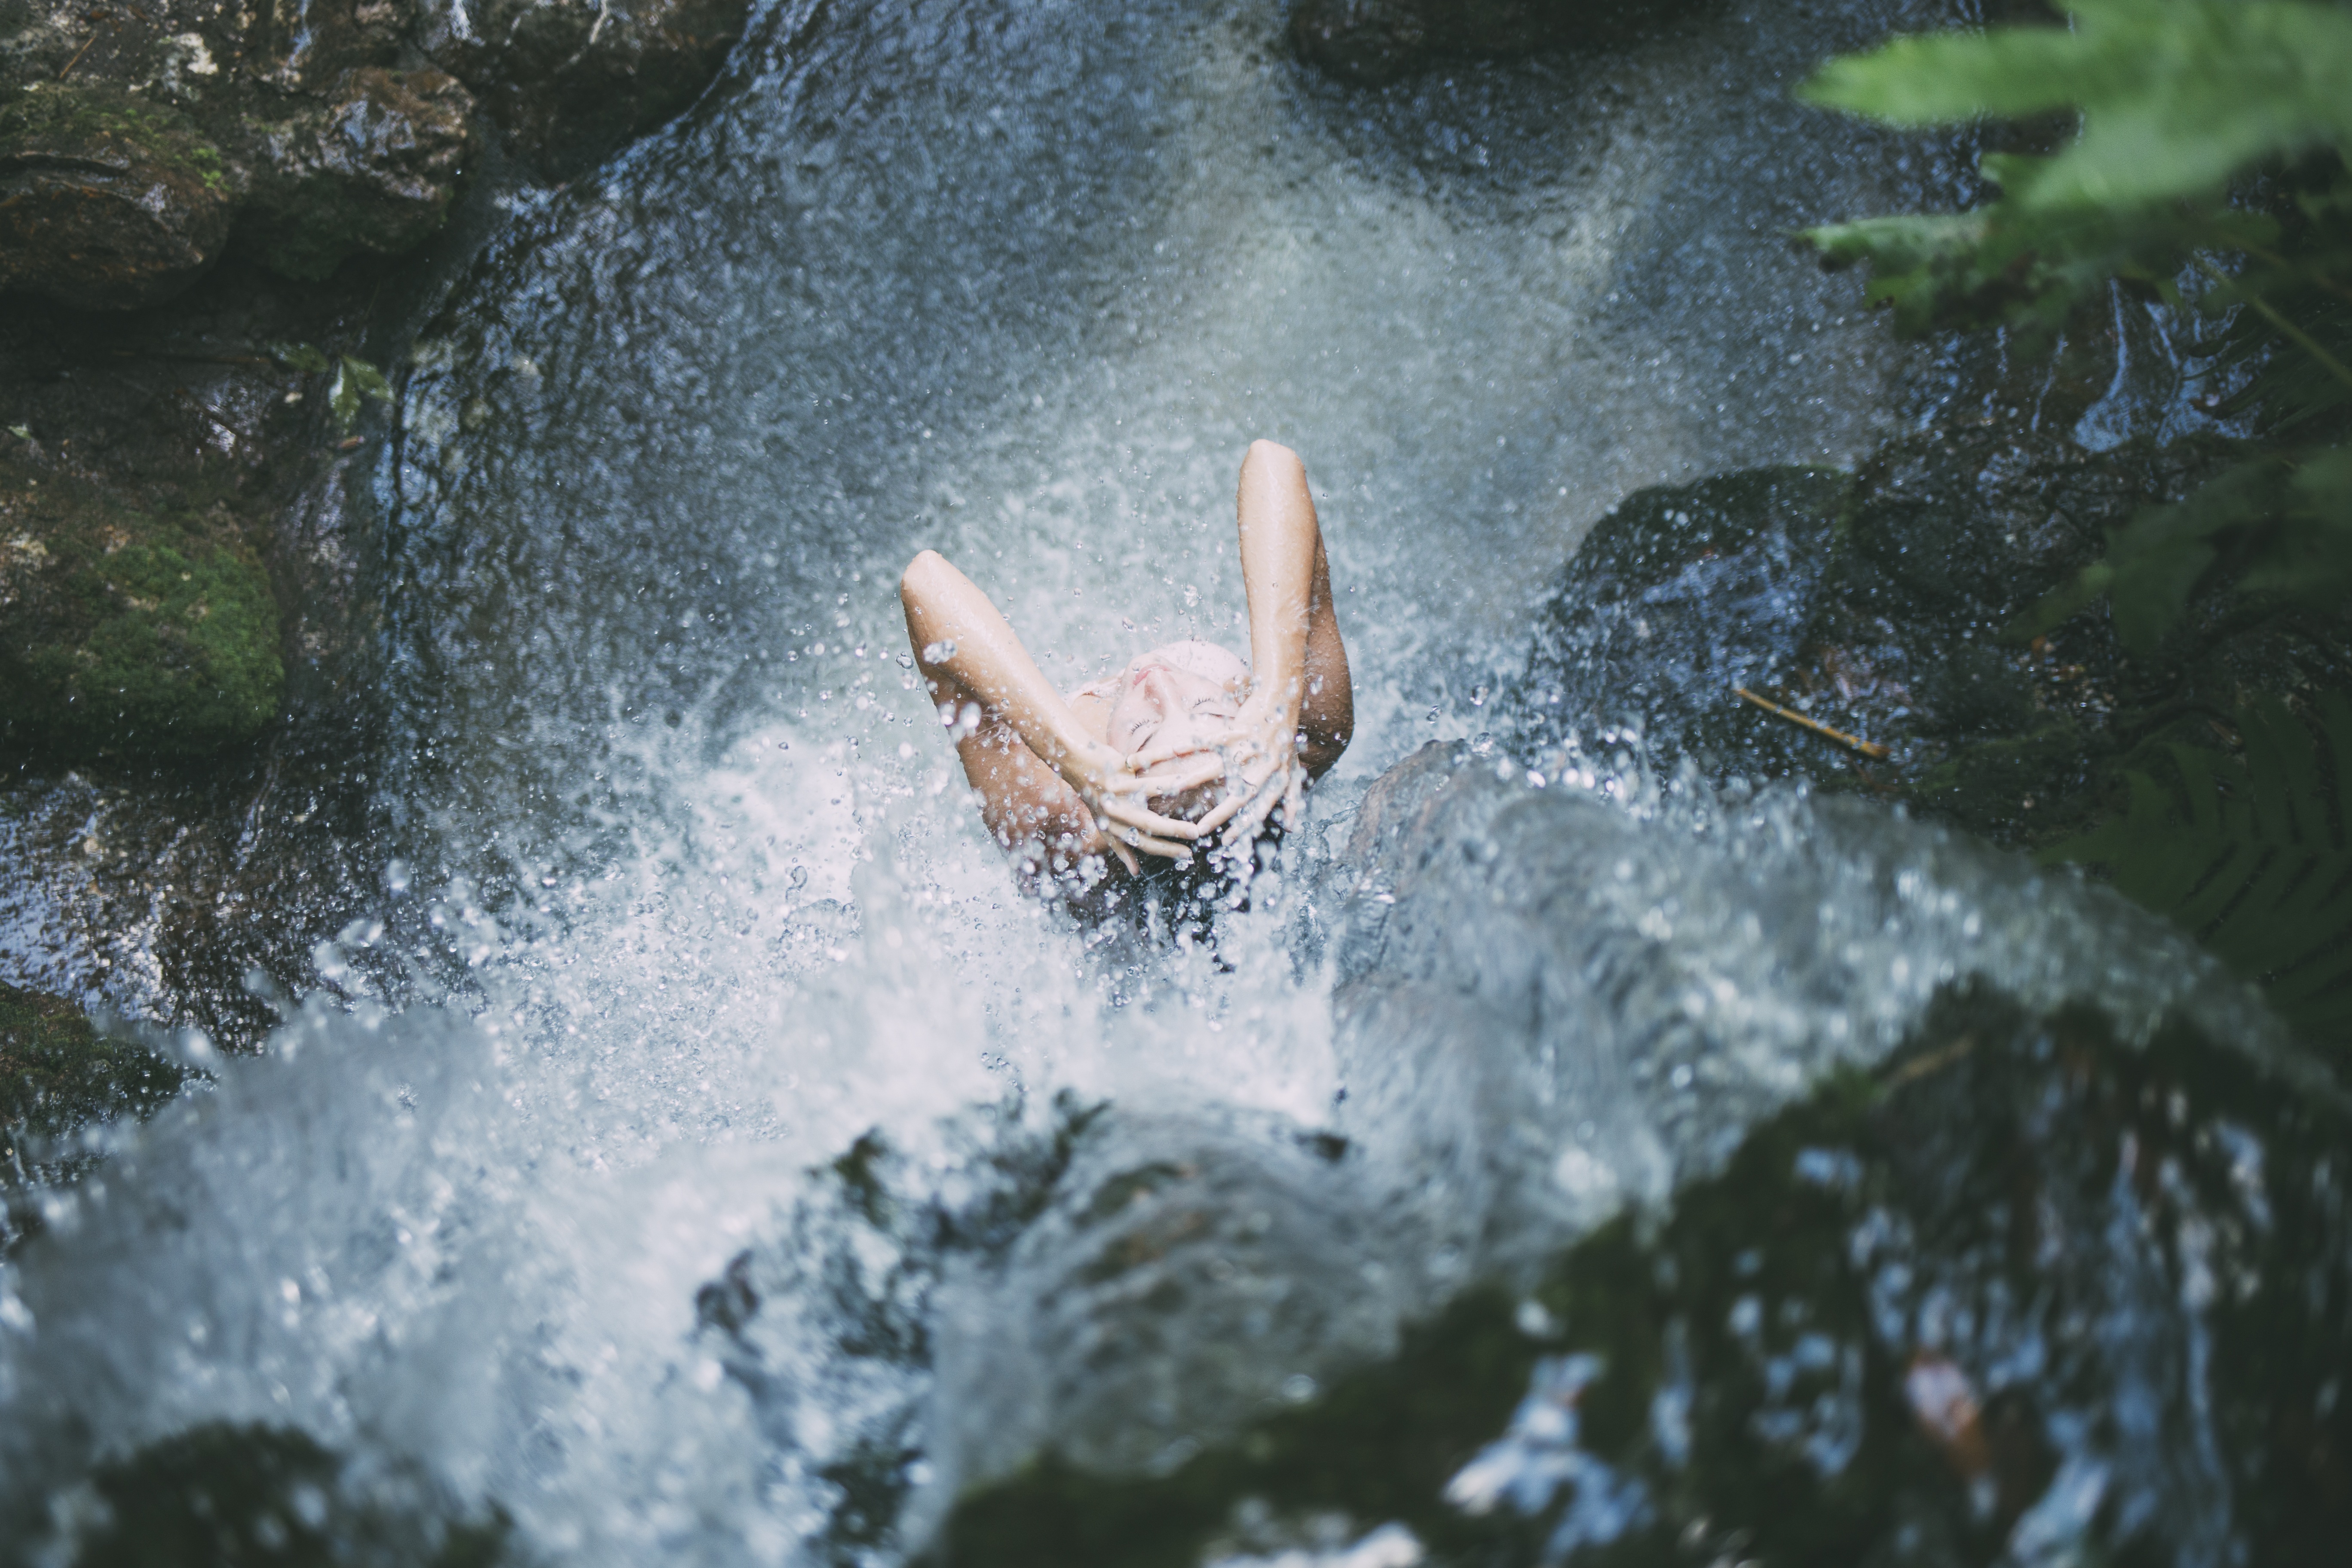
water, rock, waterfall, person, woman, rain, wet, river, stone, summer, recreation, motion, environment, stream, splash, action, outdoors, sports, boating, beautiful, time lapse, water feature, high angle shot